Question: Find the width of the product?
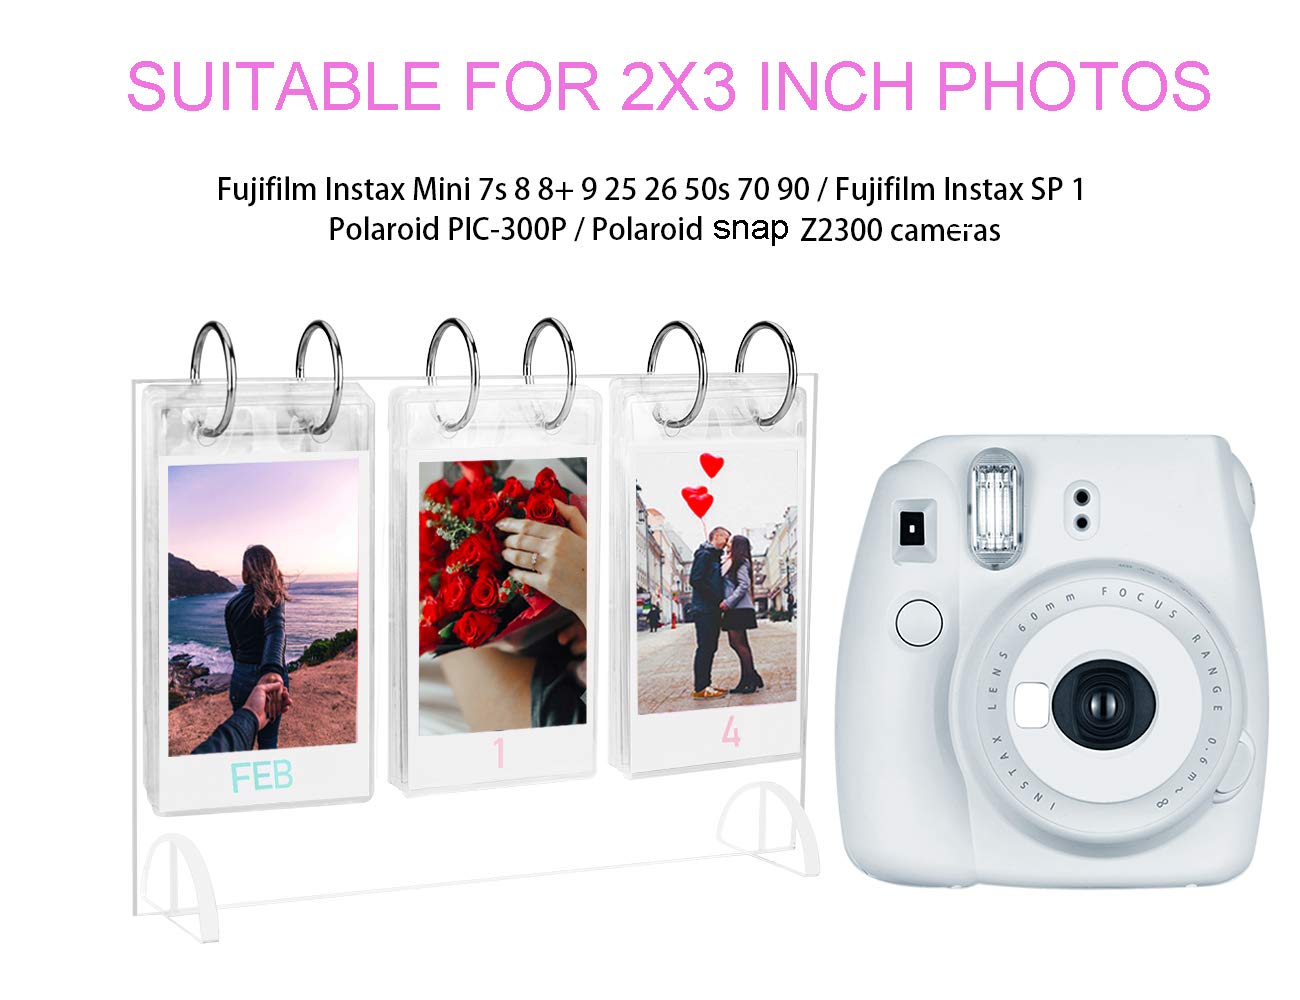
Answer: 3.0 inch